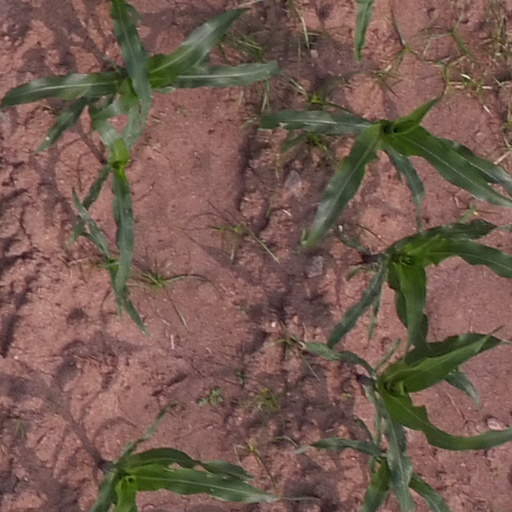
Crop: maize; corn